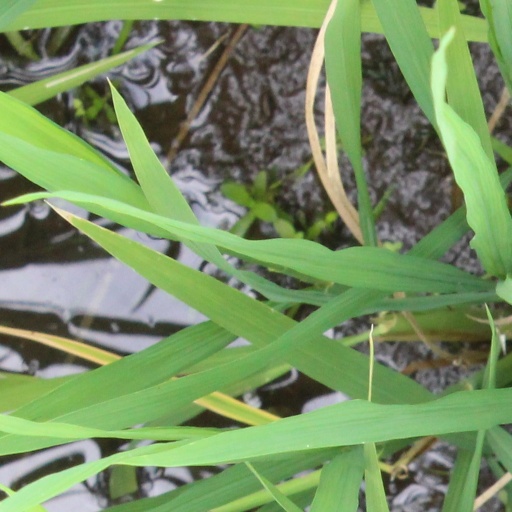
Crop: rice